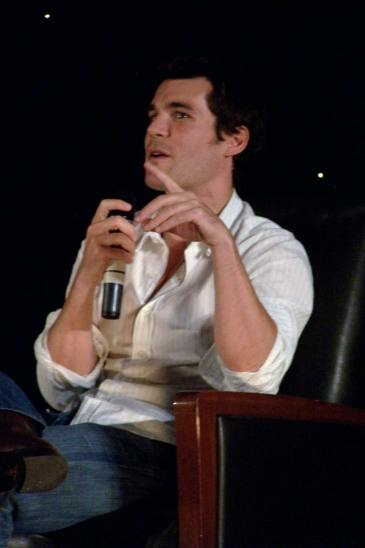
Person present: Yes